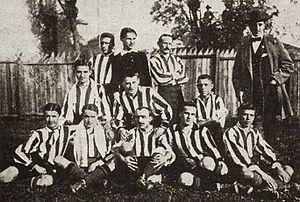
Lorenzo Valerio Bona est un joueur de football et un dirigeant d'entreprise italien.
Benigno Dalmazzo était un footballeur italien, qui évoluait au poste d'attaquant.
La Juventus Football Club ou JFC, désignée aussi Juventus Turin ou plus familièrement appelée la Juve, mais également surnommée la Vecchia Signora ou bien encore les Bianconeri en italien, est un club de football professionnel italien basé dans la ville de Turin, dans la région du Piémont, dans le nord de l'Italie.
Carlo Payer est un joueur de football italien, qui évoluait au poste de milieu de terrain.
La saison 1913-1914 du Foot-Ball Club Juventus est la quinzième de l'histoire du club, créé dix-sept ans plus tôt en 1897.